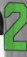
Number: 2